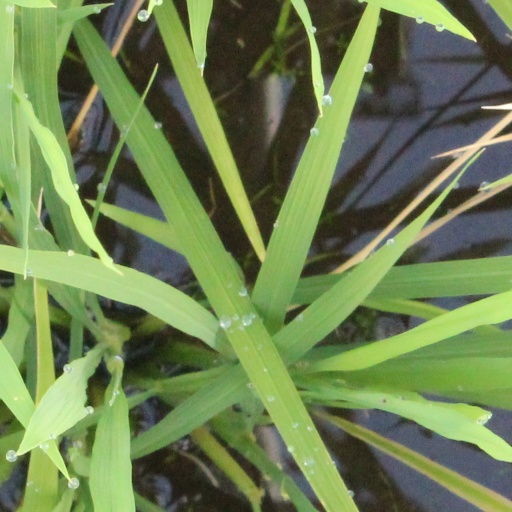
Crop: rice